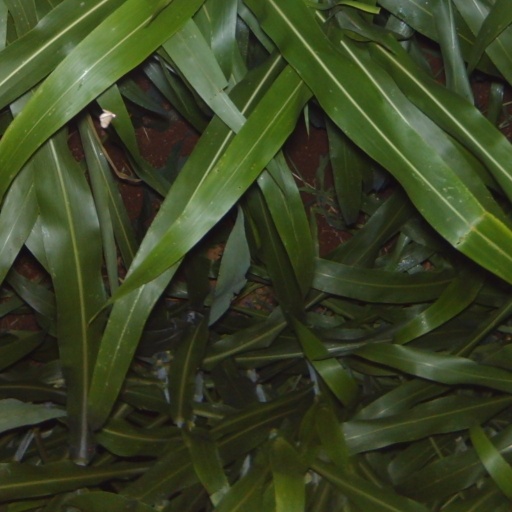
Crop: sorghum